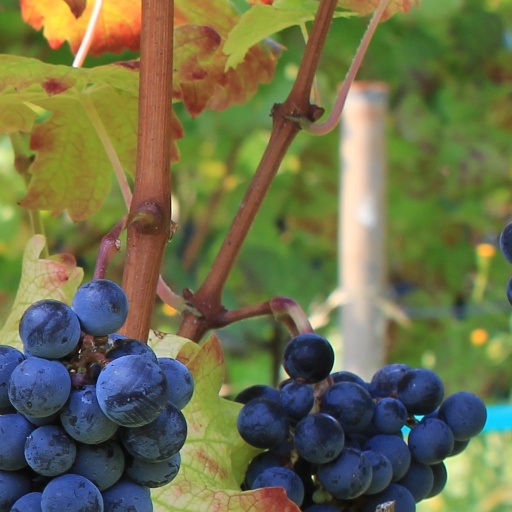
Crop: grape